Monetary policy of the United States

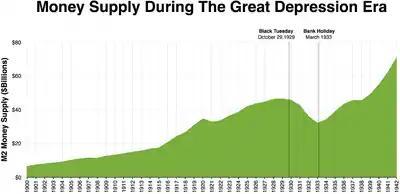
Money supply decreased significantly between Black Tuesday and the Bank Holiday in March 1933 when there were massive bank runs

Monetarists believe that the Great Depression started as an ordinary recession, but that significant policy mistakes by monetary authorities (especially the Federal Reserve) caused a shrinking of the money supply, which greatly exacerbated the economic situation, causing a recession to descend into the Great Depression.